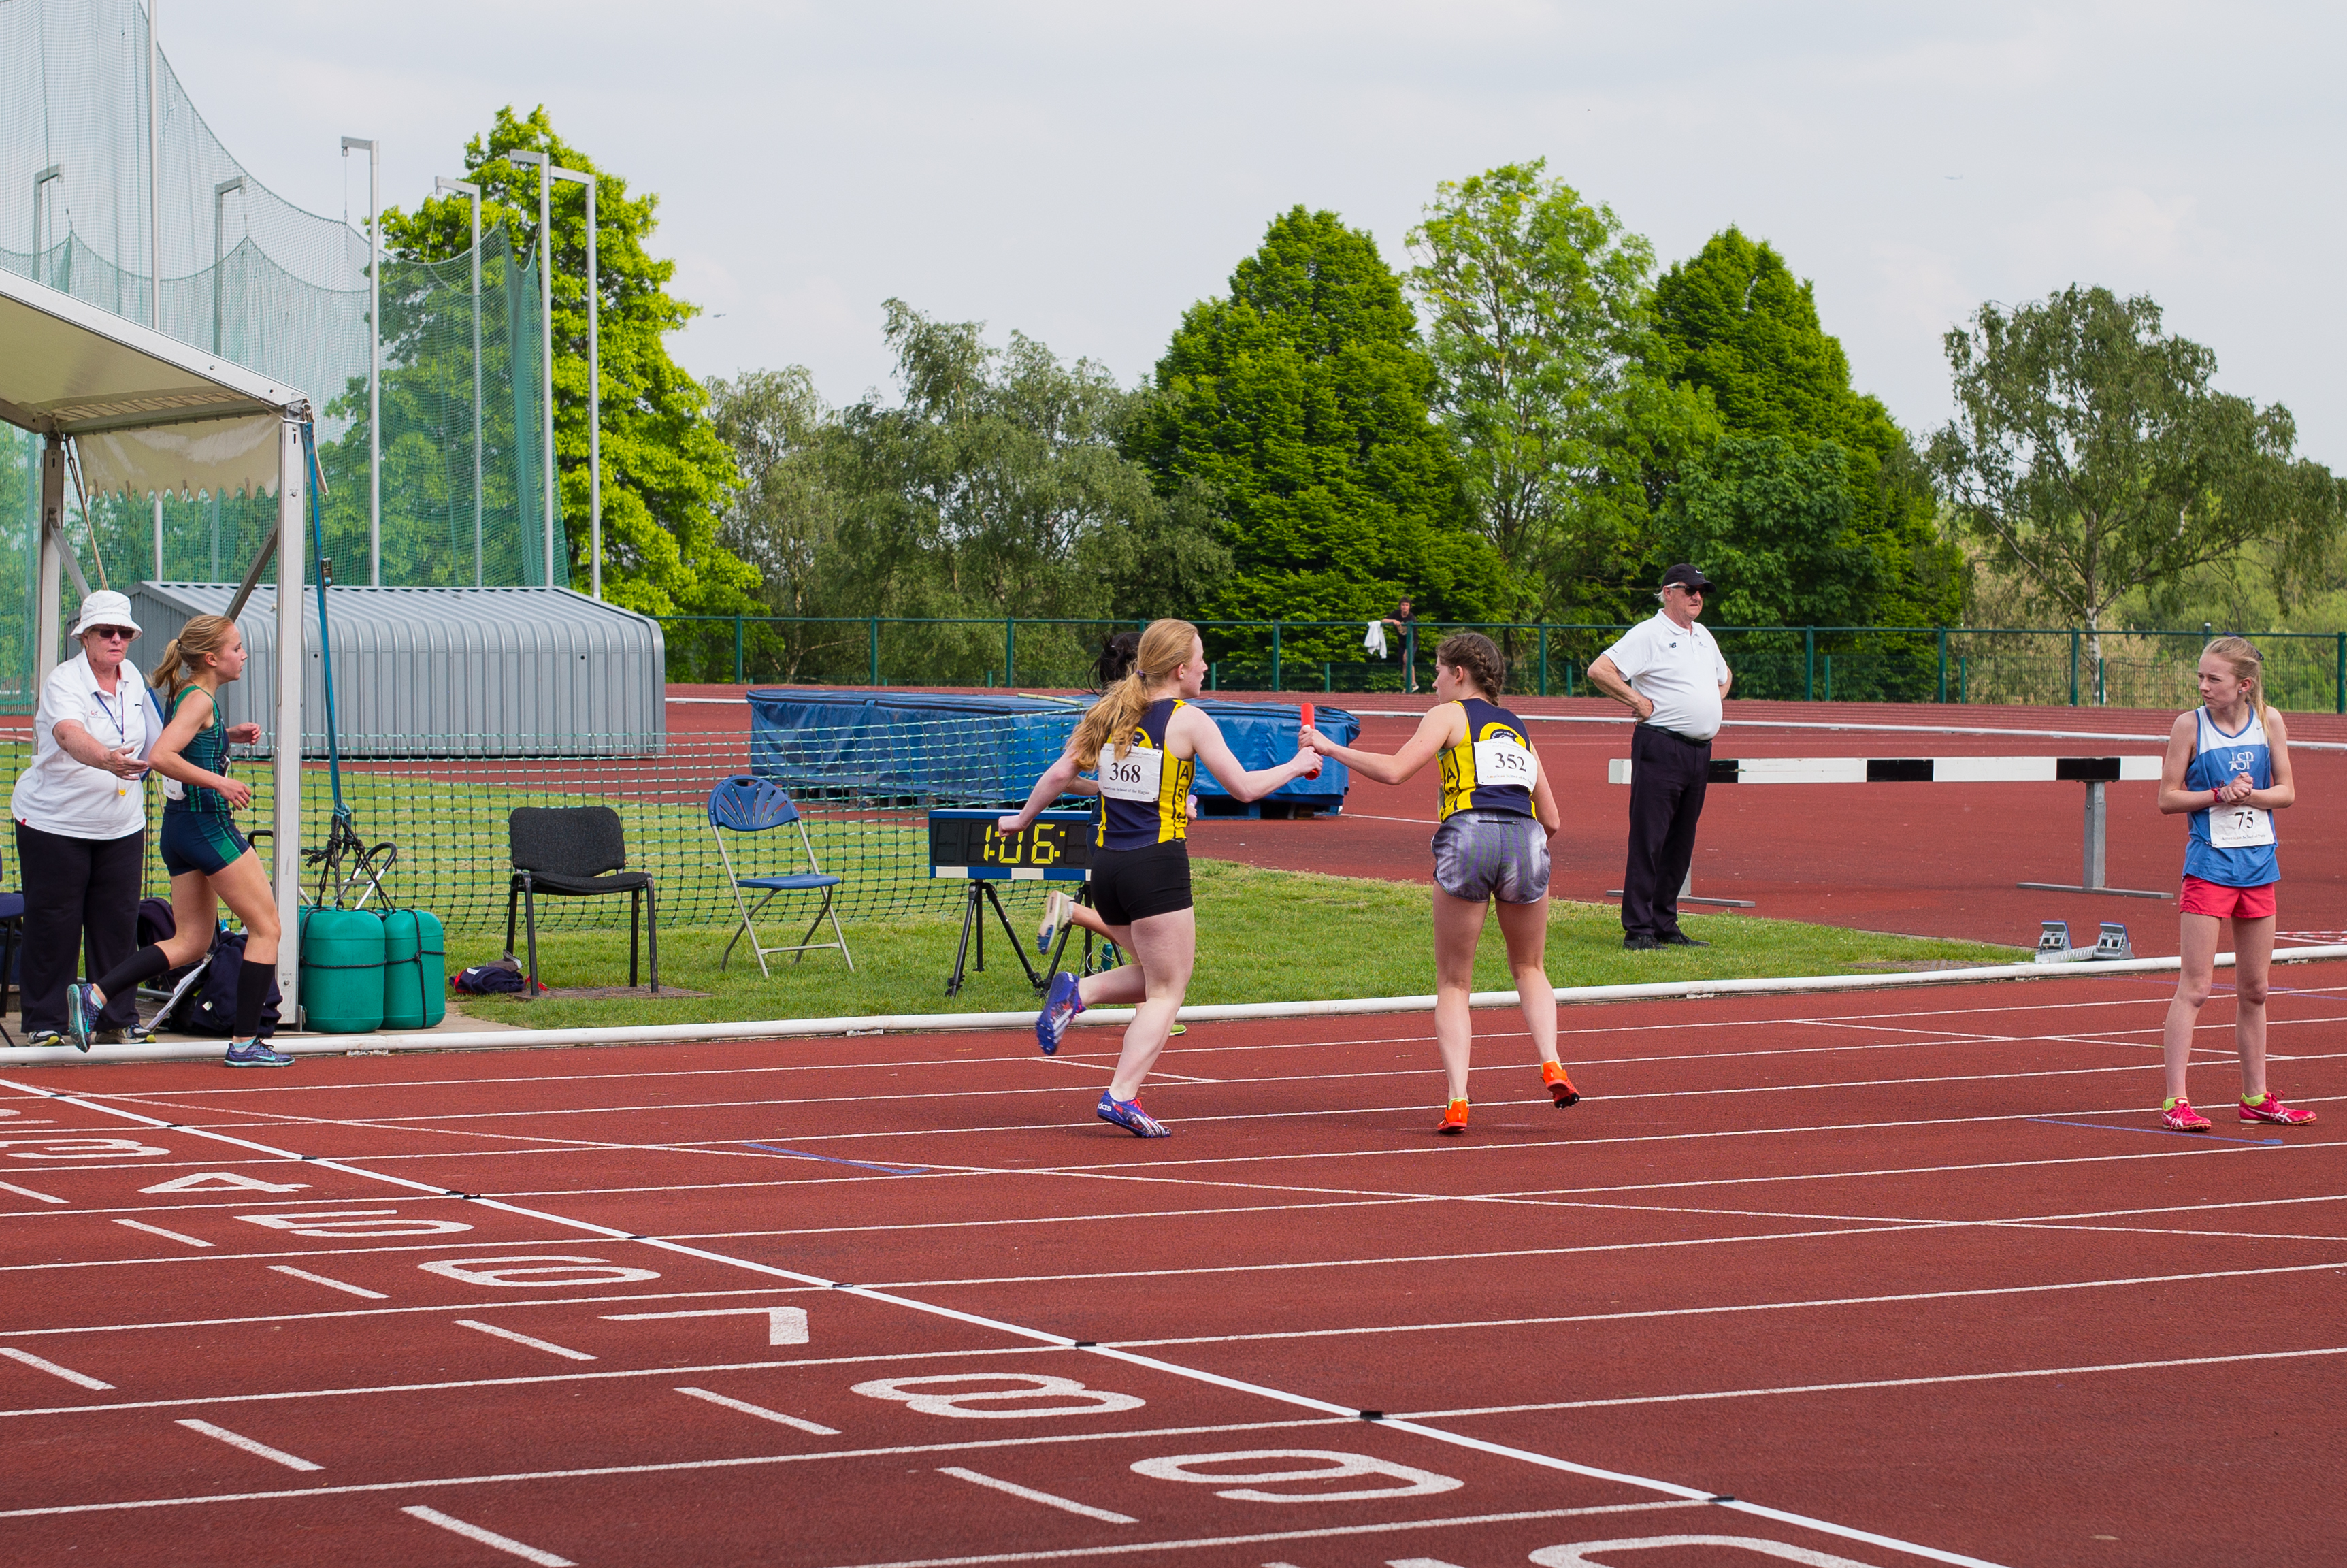
outdoor, track, field, running, jumping, europe, high, runner, ash, england, 2016, race, competition, london, hague, international, girls, m, american, team, sports, boys, racing, 50, school, championship, junior, leica, 240, summilux, varsity, athlete, athletics, athletes, meet, isst, hillingdon, sprint, hurdle, hurdling, physical exercise, human action, track and field athletics, middle distance running, 800 metres, 110 metres hurdles